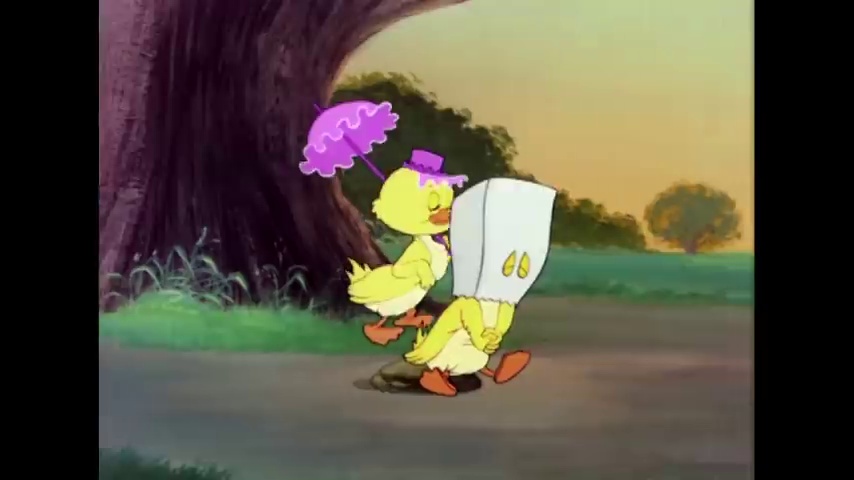
Portrait style: Cartoon Portrait